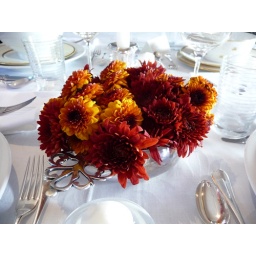
Thanksgiving flowers in silver porringer